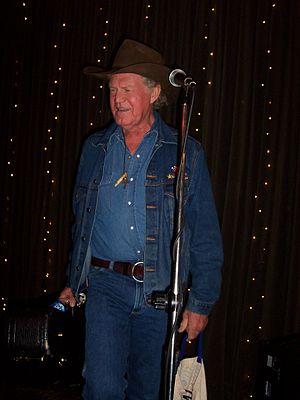
Billy Joe Shaver, né le 16 août 1939 à Corsicana, est un auteur-compositeur-interprète américain de musique country.